Martín Palermo

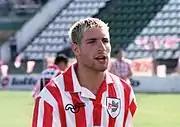
Palermo in 1997 while playing for Estudiantes de La Plata

Born in La Plata, Buenos Aires, Palermo began his career at Estudiantes de La Plata and played there for five years from 1992 to 1997 and later was transferred to Boca Juniors.